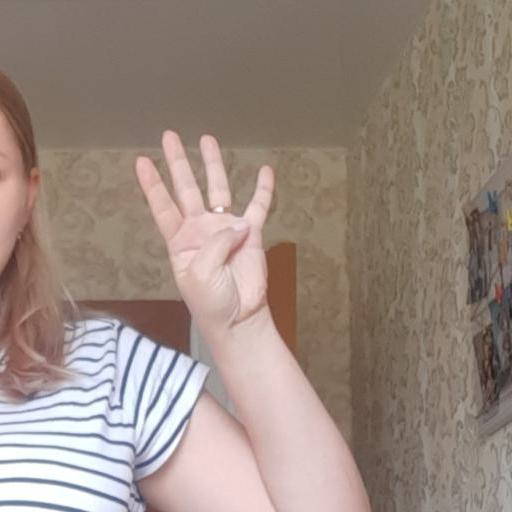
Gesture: four